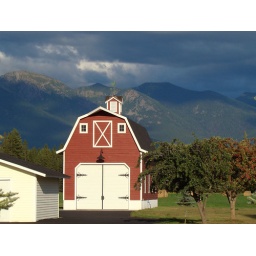
red barn in Montana